Yevgeny Yuryev

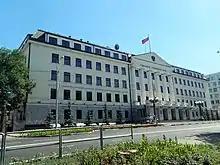
The . Yuryev was a deputy, and deputy chairman in the duma's IV convocation.

Yuryev embarked on a career in local politics, winning a seat in the IV convocation on 11 March 2007, as a representative of United Russia. He sat as Deputy Chairman of the Samara Provincial Duma. On 30 January 2012 Yuryev announced that he was leaving United Russia to "get out of the backstage struggle." He registered as an independent candidate in that year's mayoral elections for the city of Tolyatti, winning 3.96 percent of the vote.